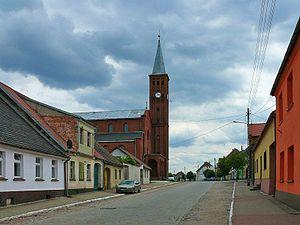
Bobrowice est un village polonais de la gmina de Bobrowice dans la powiat de Krosno Odrzańskie de la voïvodie de Lubusz dans l'ouest de la Pologne.